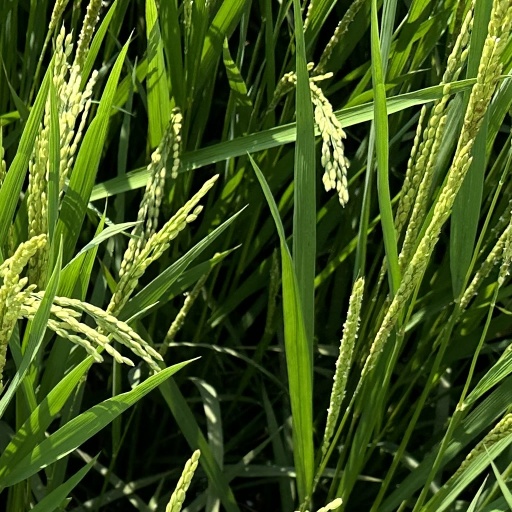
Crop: rice